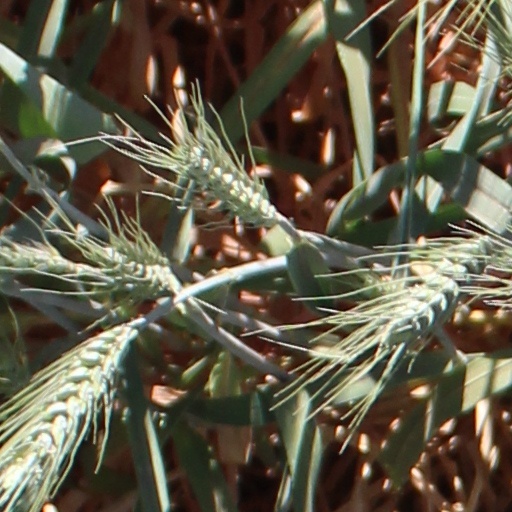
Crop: wheat